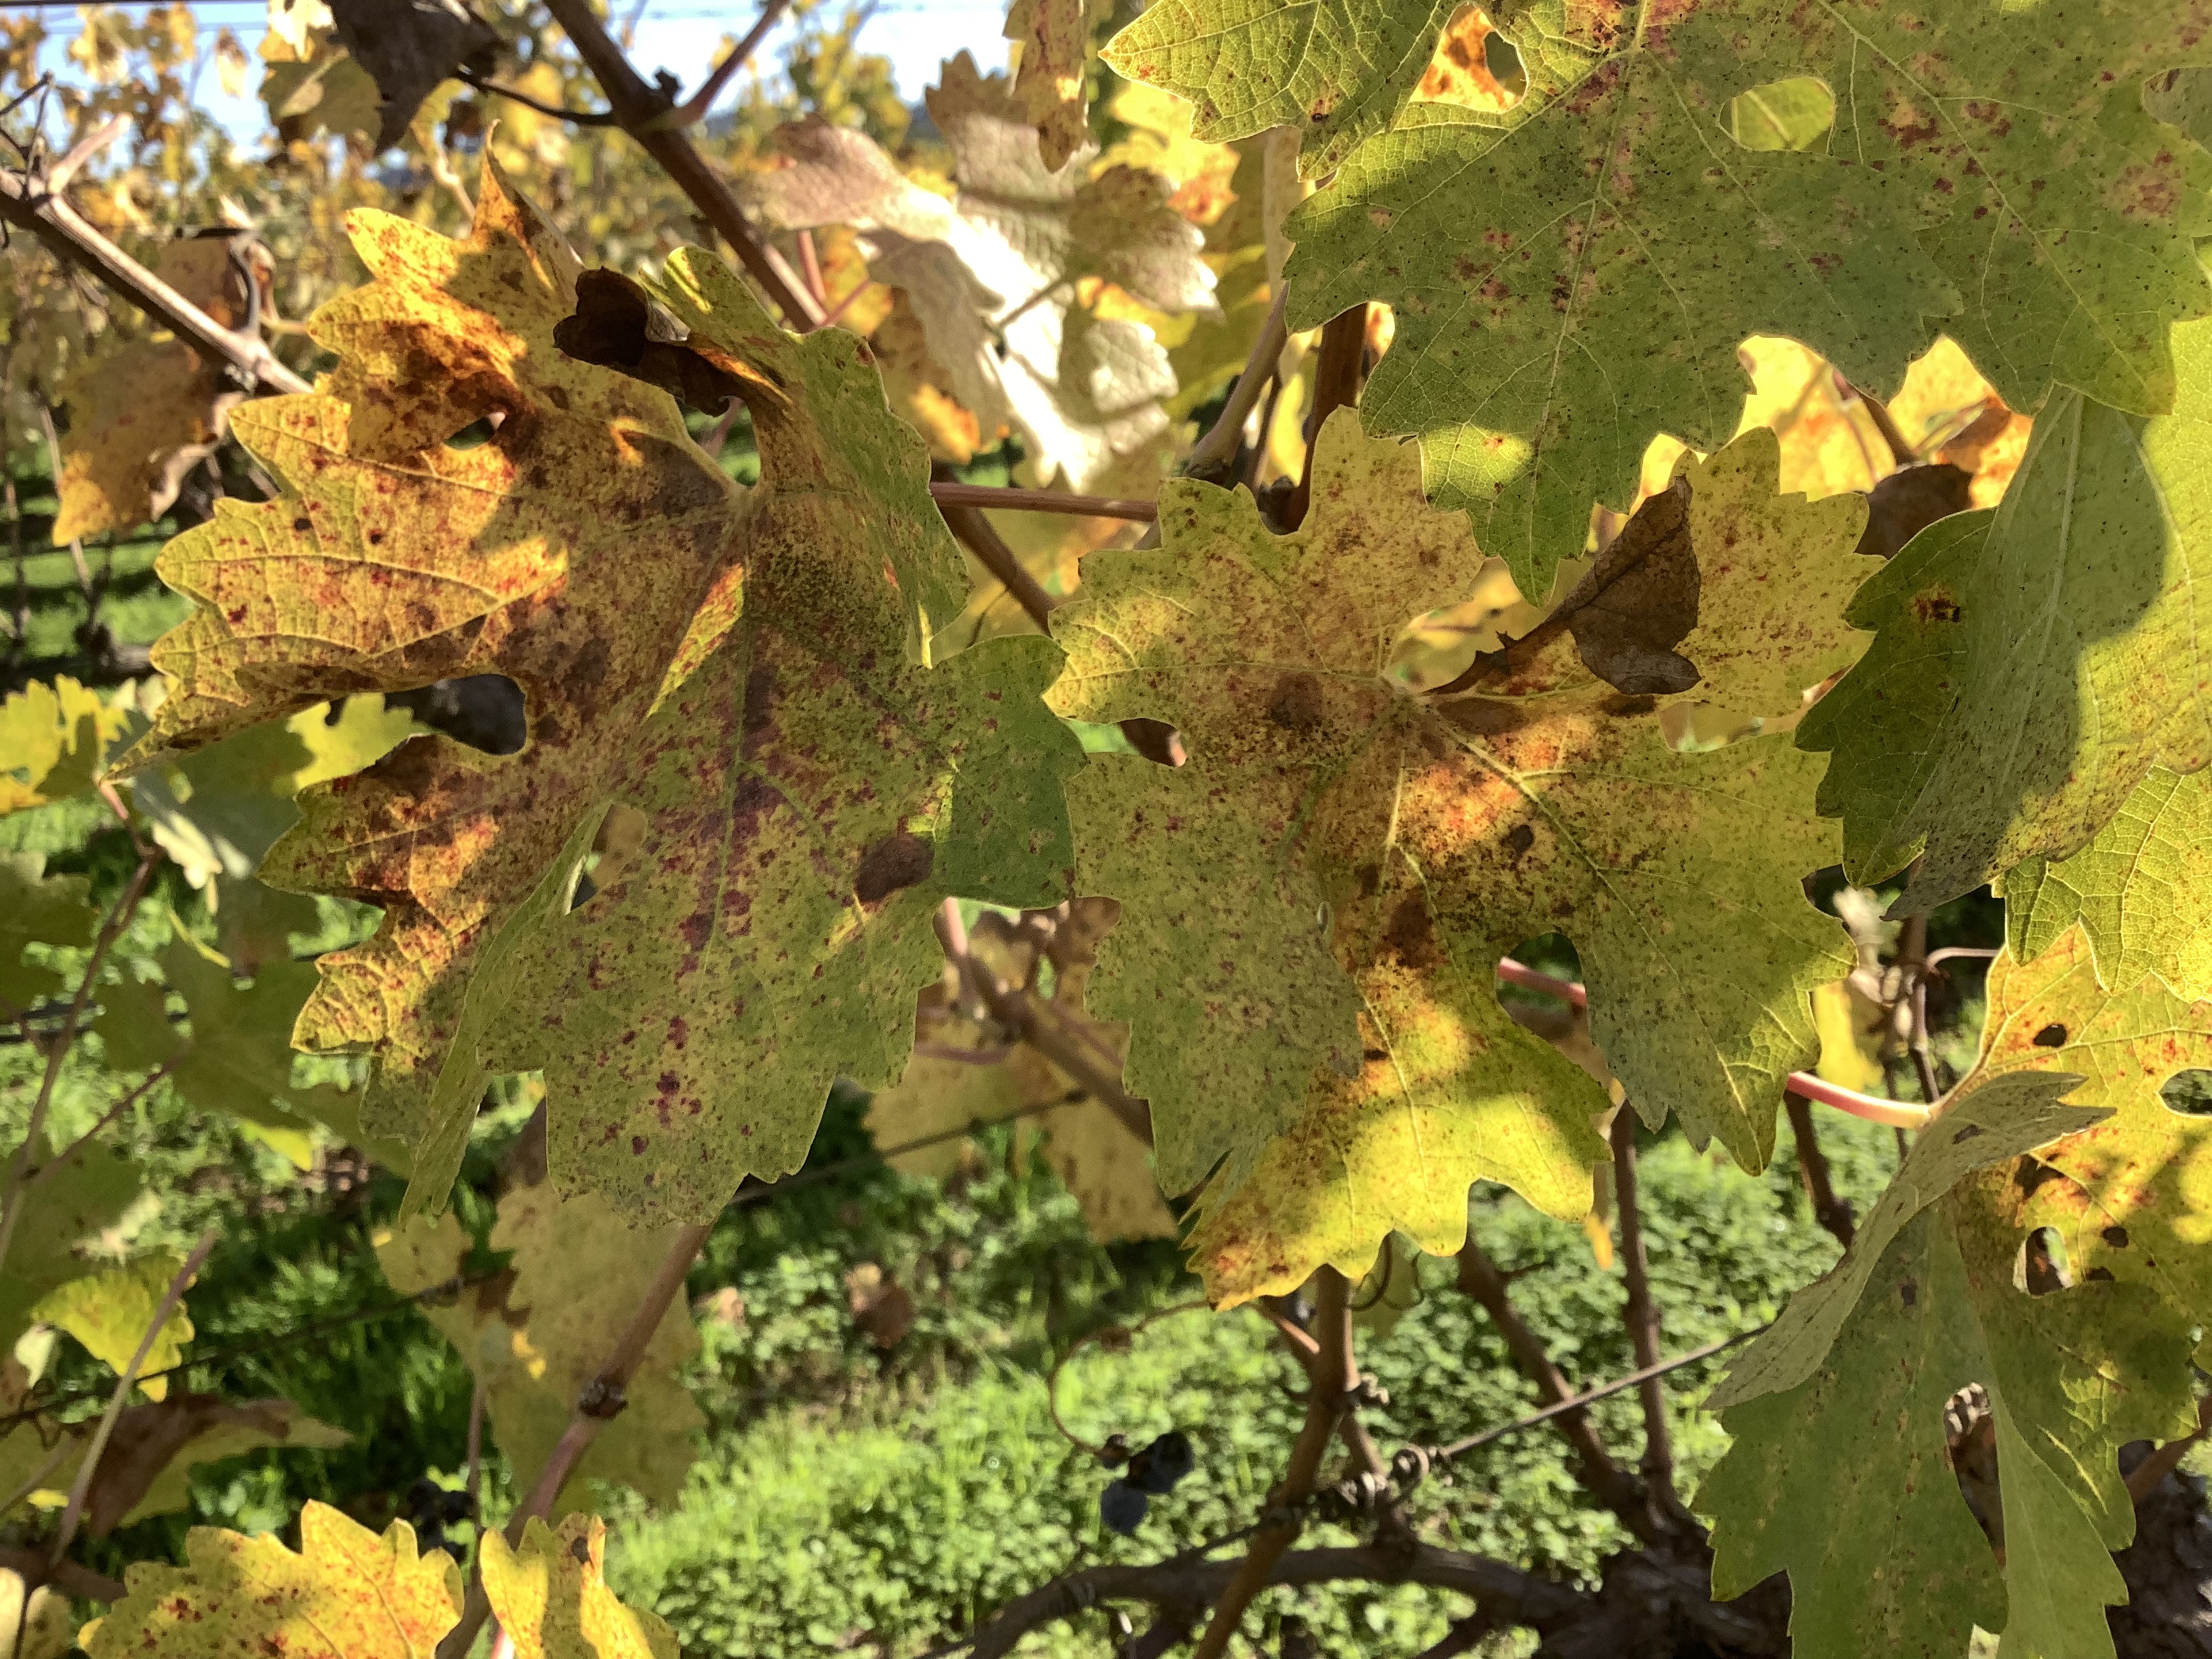
Label: Other Red